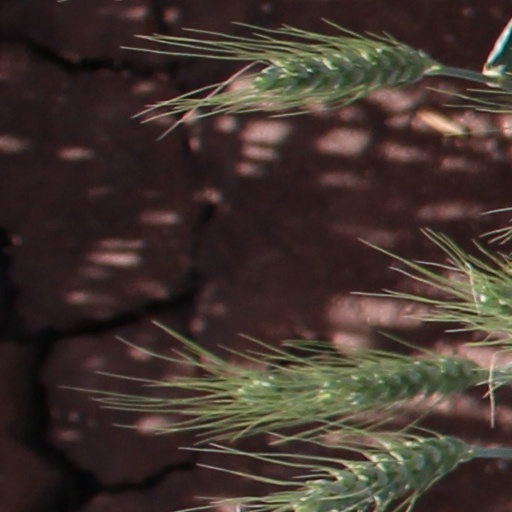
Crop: wheat